One Hundred Ghost Stories

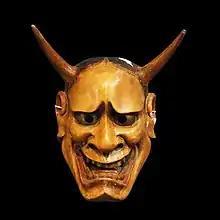

In this print Hokusai combined two folklore monsters; a "hannya", an old woman was believed to be changed into a demon because of deep-seated jealousy, and a "yamanba" ("mountain woman"), a demon believed to devour kidnapped children. The print shows the monster reveling in her demonic meal of a live infant. The story is from the Nagano region's folklore. Warai-hannya was also called the Laughing Demoness or Ogress.